Submarine pen

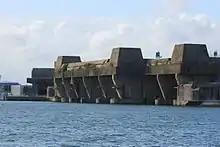
Keroman I and Keroman III, Lorient

An unnamed bunker and bunkered lock were constructed in Bordeaux, the fourth largest French city at the start of the war. Both structures were started in 1941; the bunkered lock was not finished by war's end. The main building was larger than those in other locations; this was to allow supply boats and minelayers to use it. The Royal Italian Navy established the Betasom base at Bordeaux. The port was also the target of a British commando raid – the so-called Cockleshell Heroes.